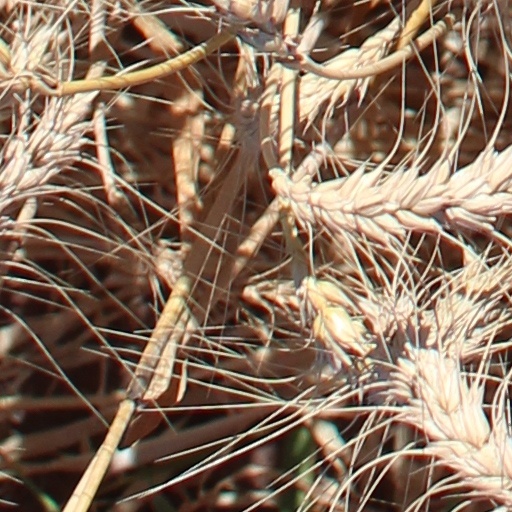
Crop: wheat